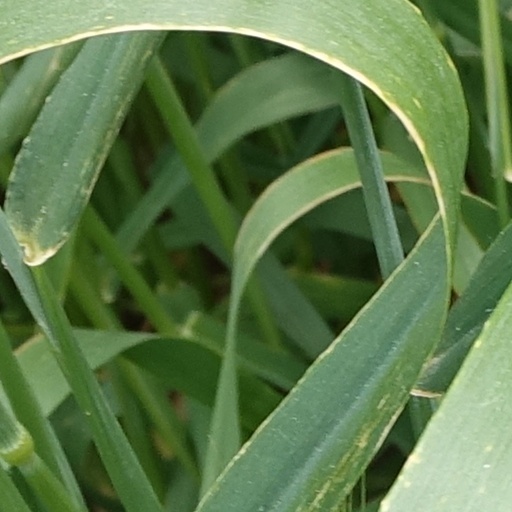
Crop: wheat